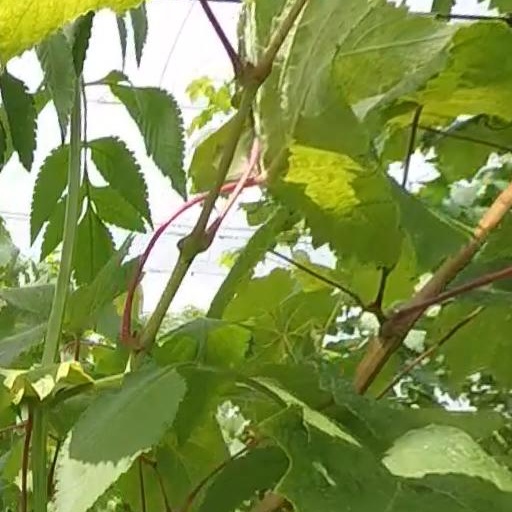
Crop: grape